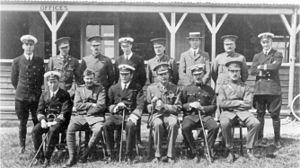
La Central Flying School est une unité d'entraînement de la Royal Australian Air Force, basée au RAAF Base East Sale à Sale, dans l'état de Victoria, en Australie. Opérant avec des Pilatus PC-9, l'unité est responsable de la formation des instructeurs de vol, de l'établissement des normes de vol et de la vérification des pratiques de vol. C'est aussi le berceau d'une équipe de voltige aérienne connue sous le nom des Roulettes. En outre, la CFS est la première unité d'aviation militaire mise en place en Australie, en 1913. Son rôle était à l'époque de fournir une formation de base aux pilotes de guerre australiens. Son statut actuelle date de la Seconde Guerre mondiale, après la mise en place du Plan d'entraînement aérien du Commonwealth britannique.